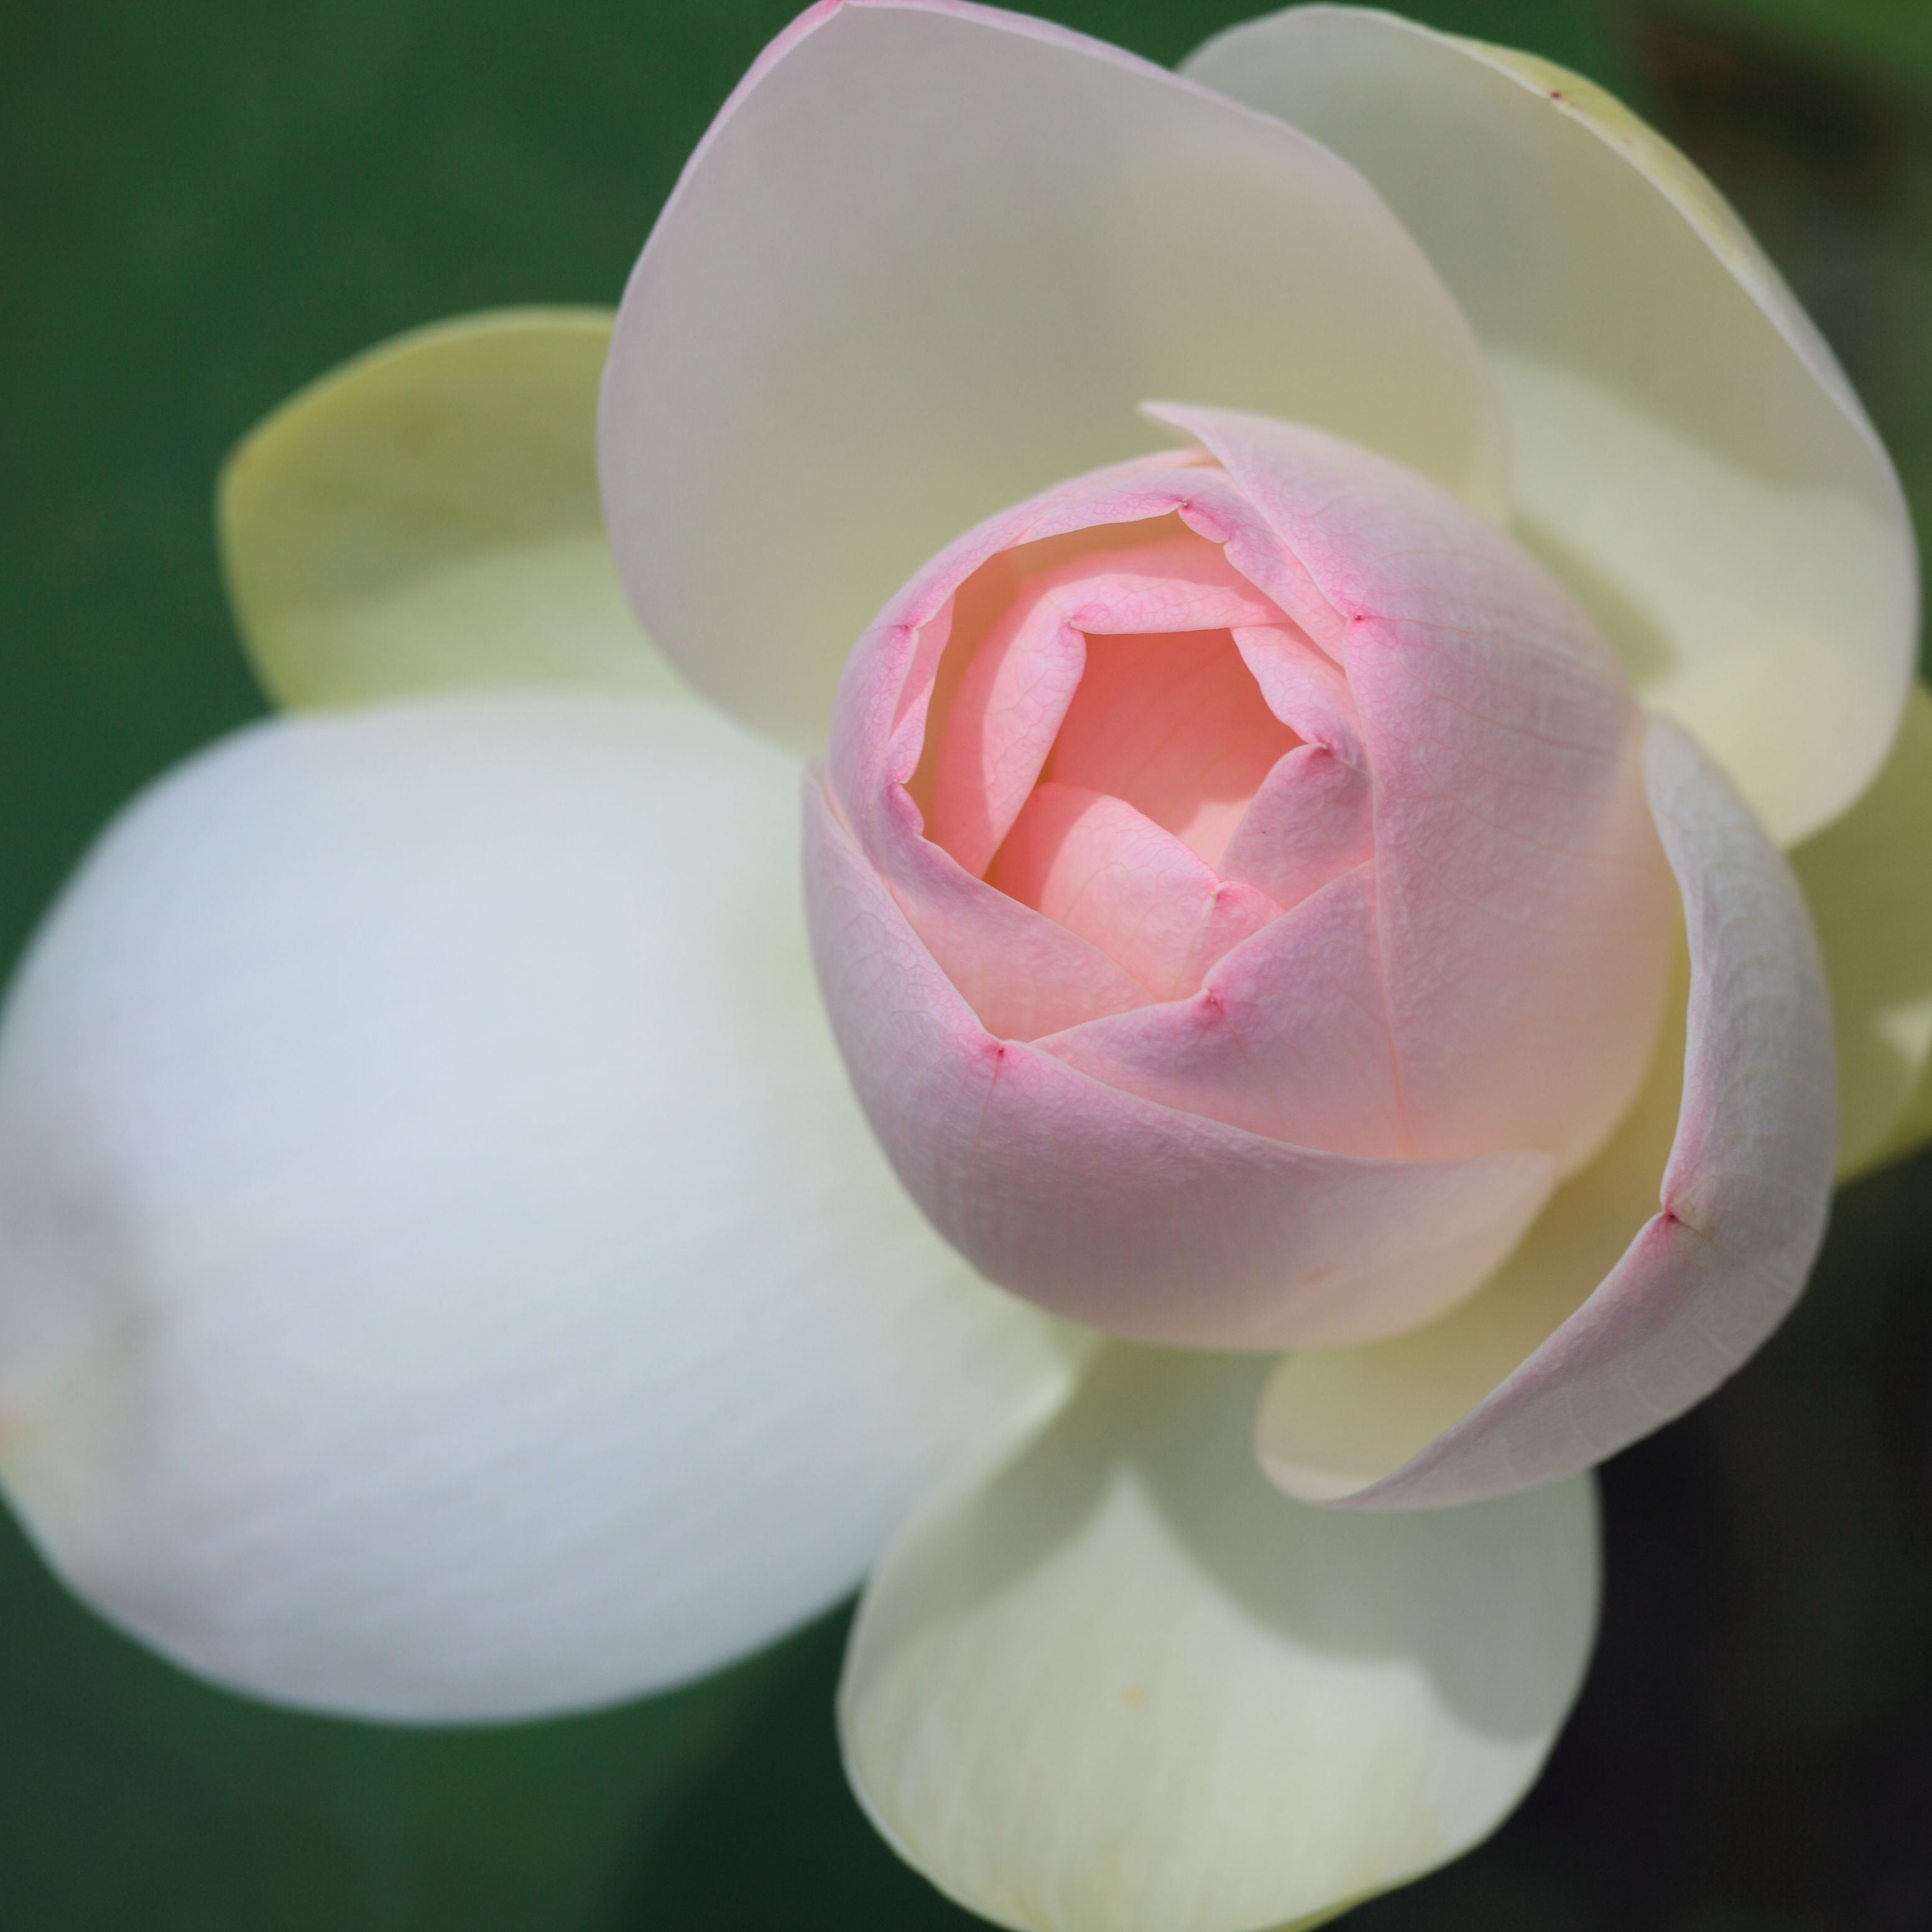
blossom, plant, white, flower, petal, high, pink, sacred lotus, aquatic plant, flora, close up, lotus, 5d, hires, bud, markii, hi, res, resolution, nelumbo, macro photography, flowering plant, land plant, lotus family